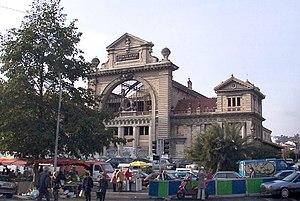
Cet article recense les monuments historiques de Nice, en France.
Les Chemins de fer de Provence sont un réseau ferroviaire à voie métrique d'une longueur de 151 km assurant un service urbain de transports de voyageurs entre Nice et La Vésubie Plan-du-Var ainsi qu'un service touristique entre Nice et Digne-les-Bains.
Cet article recense les gares ferroviaires françaises classées ou inscrites au titre des monuments historiques.